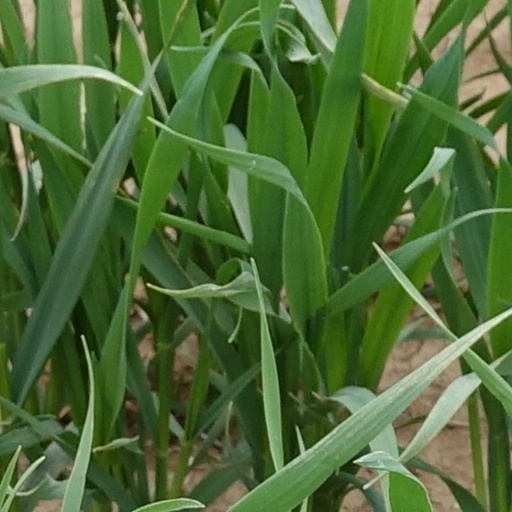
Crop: wheat